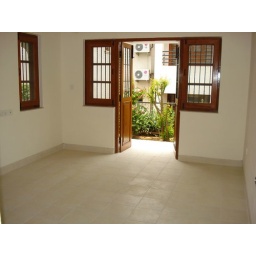
Bedroom 2 in ground floor 1